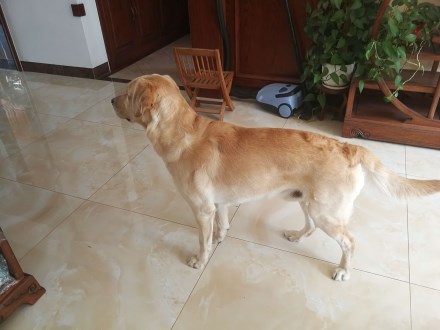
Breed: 3580-n000122-Labrador_retriever